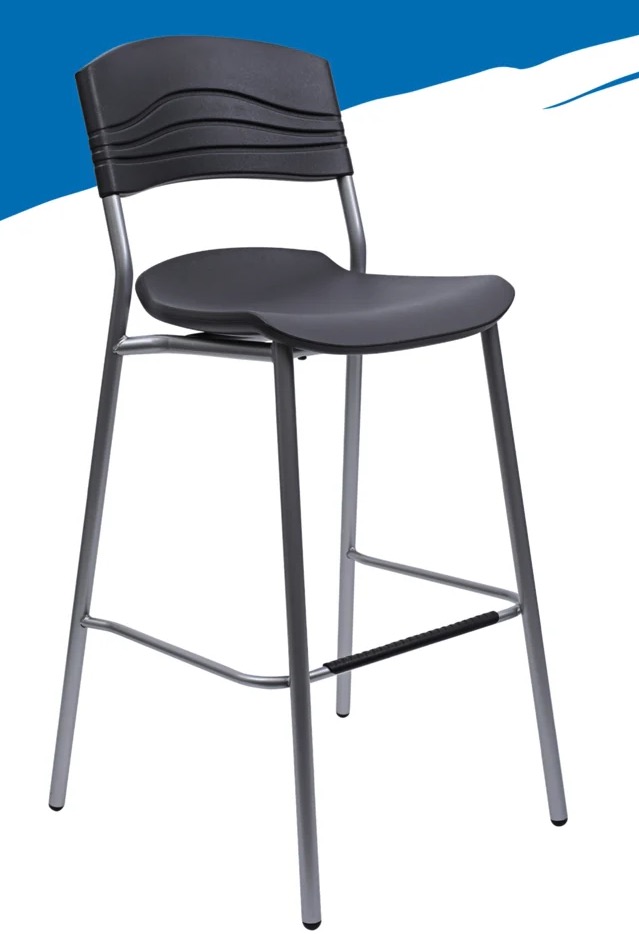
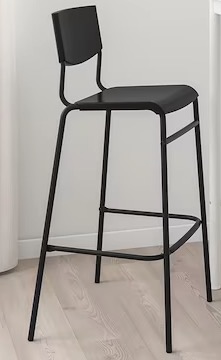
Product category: stool
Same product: no